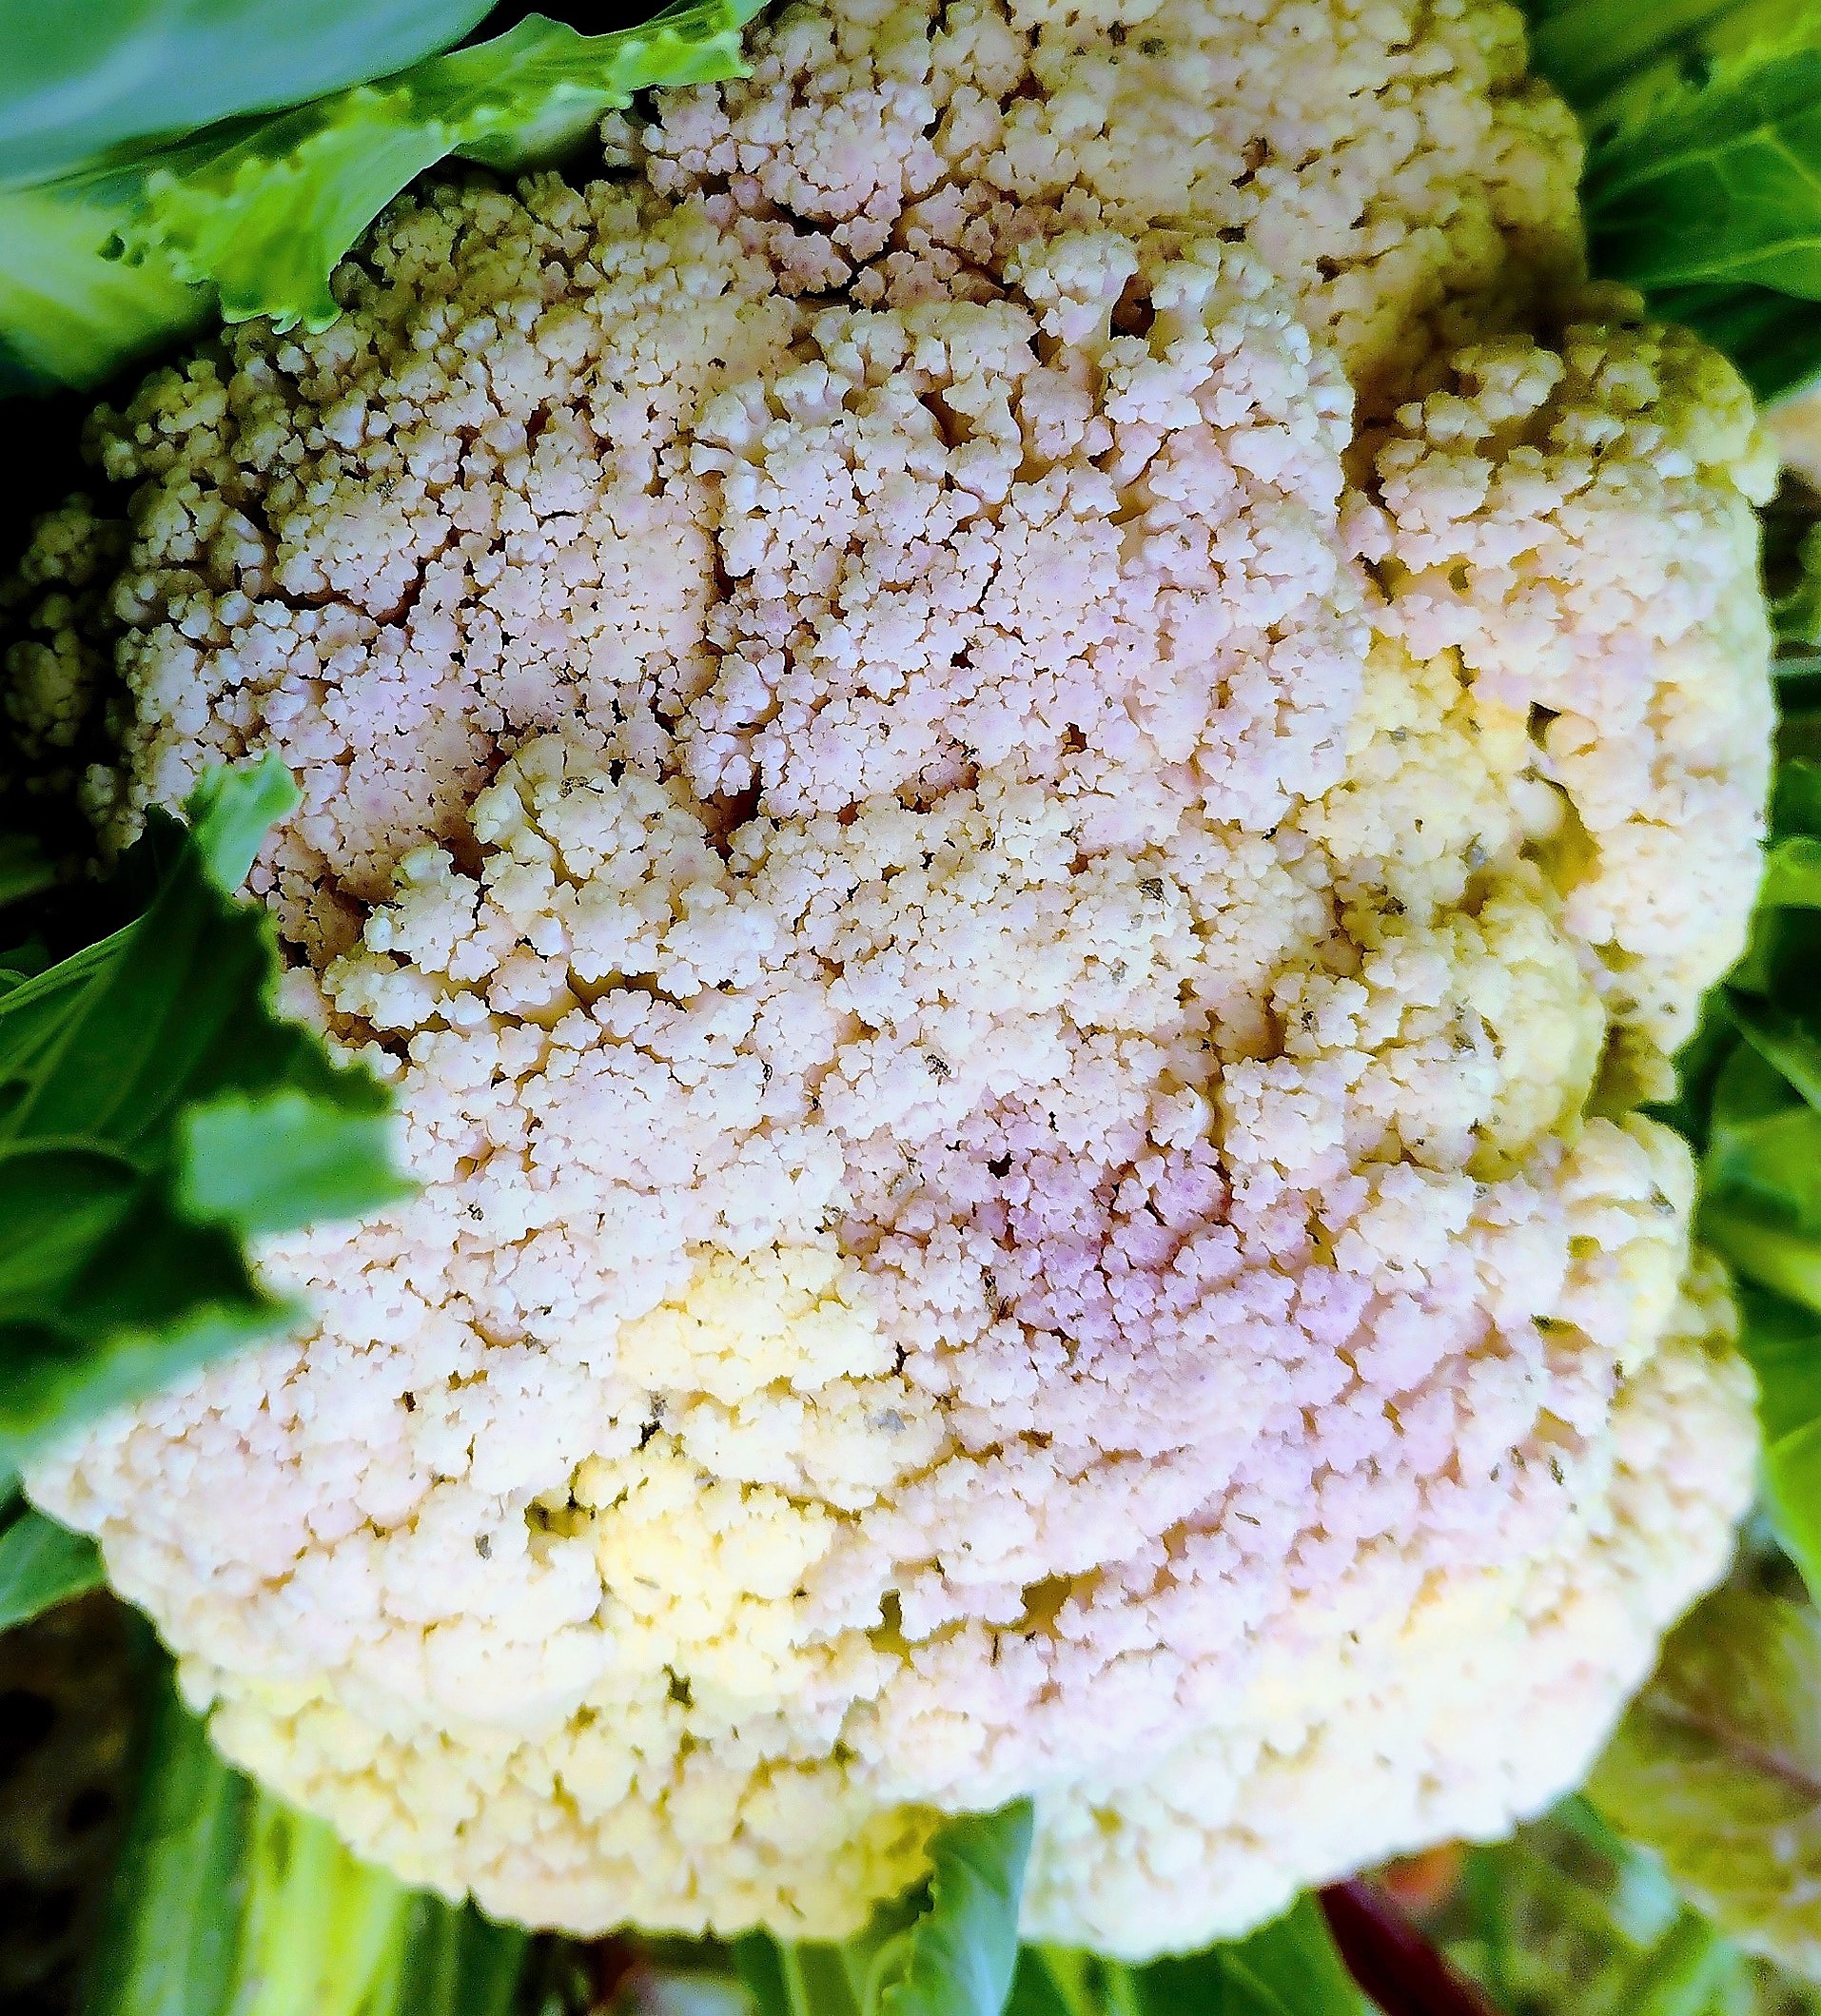
Label: Bacterial spot rot